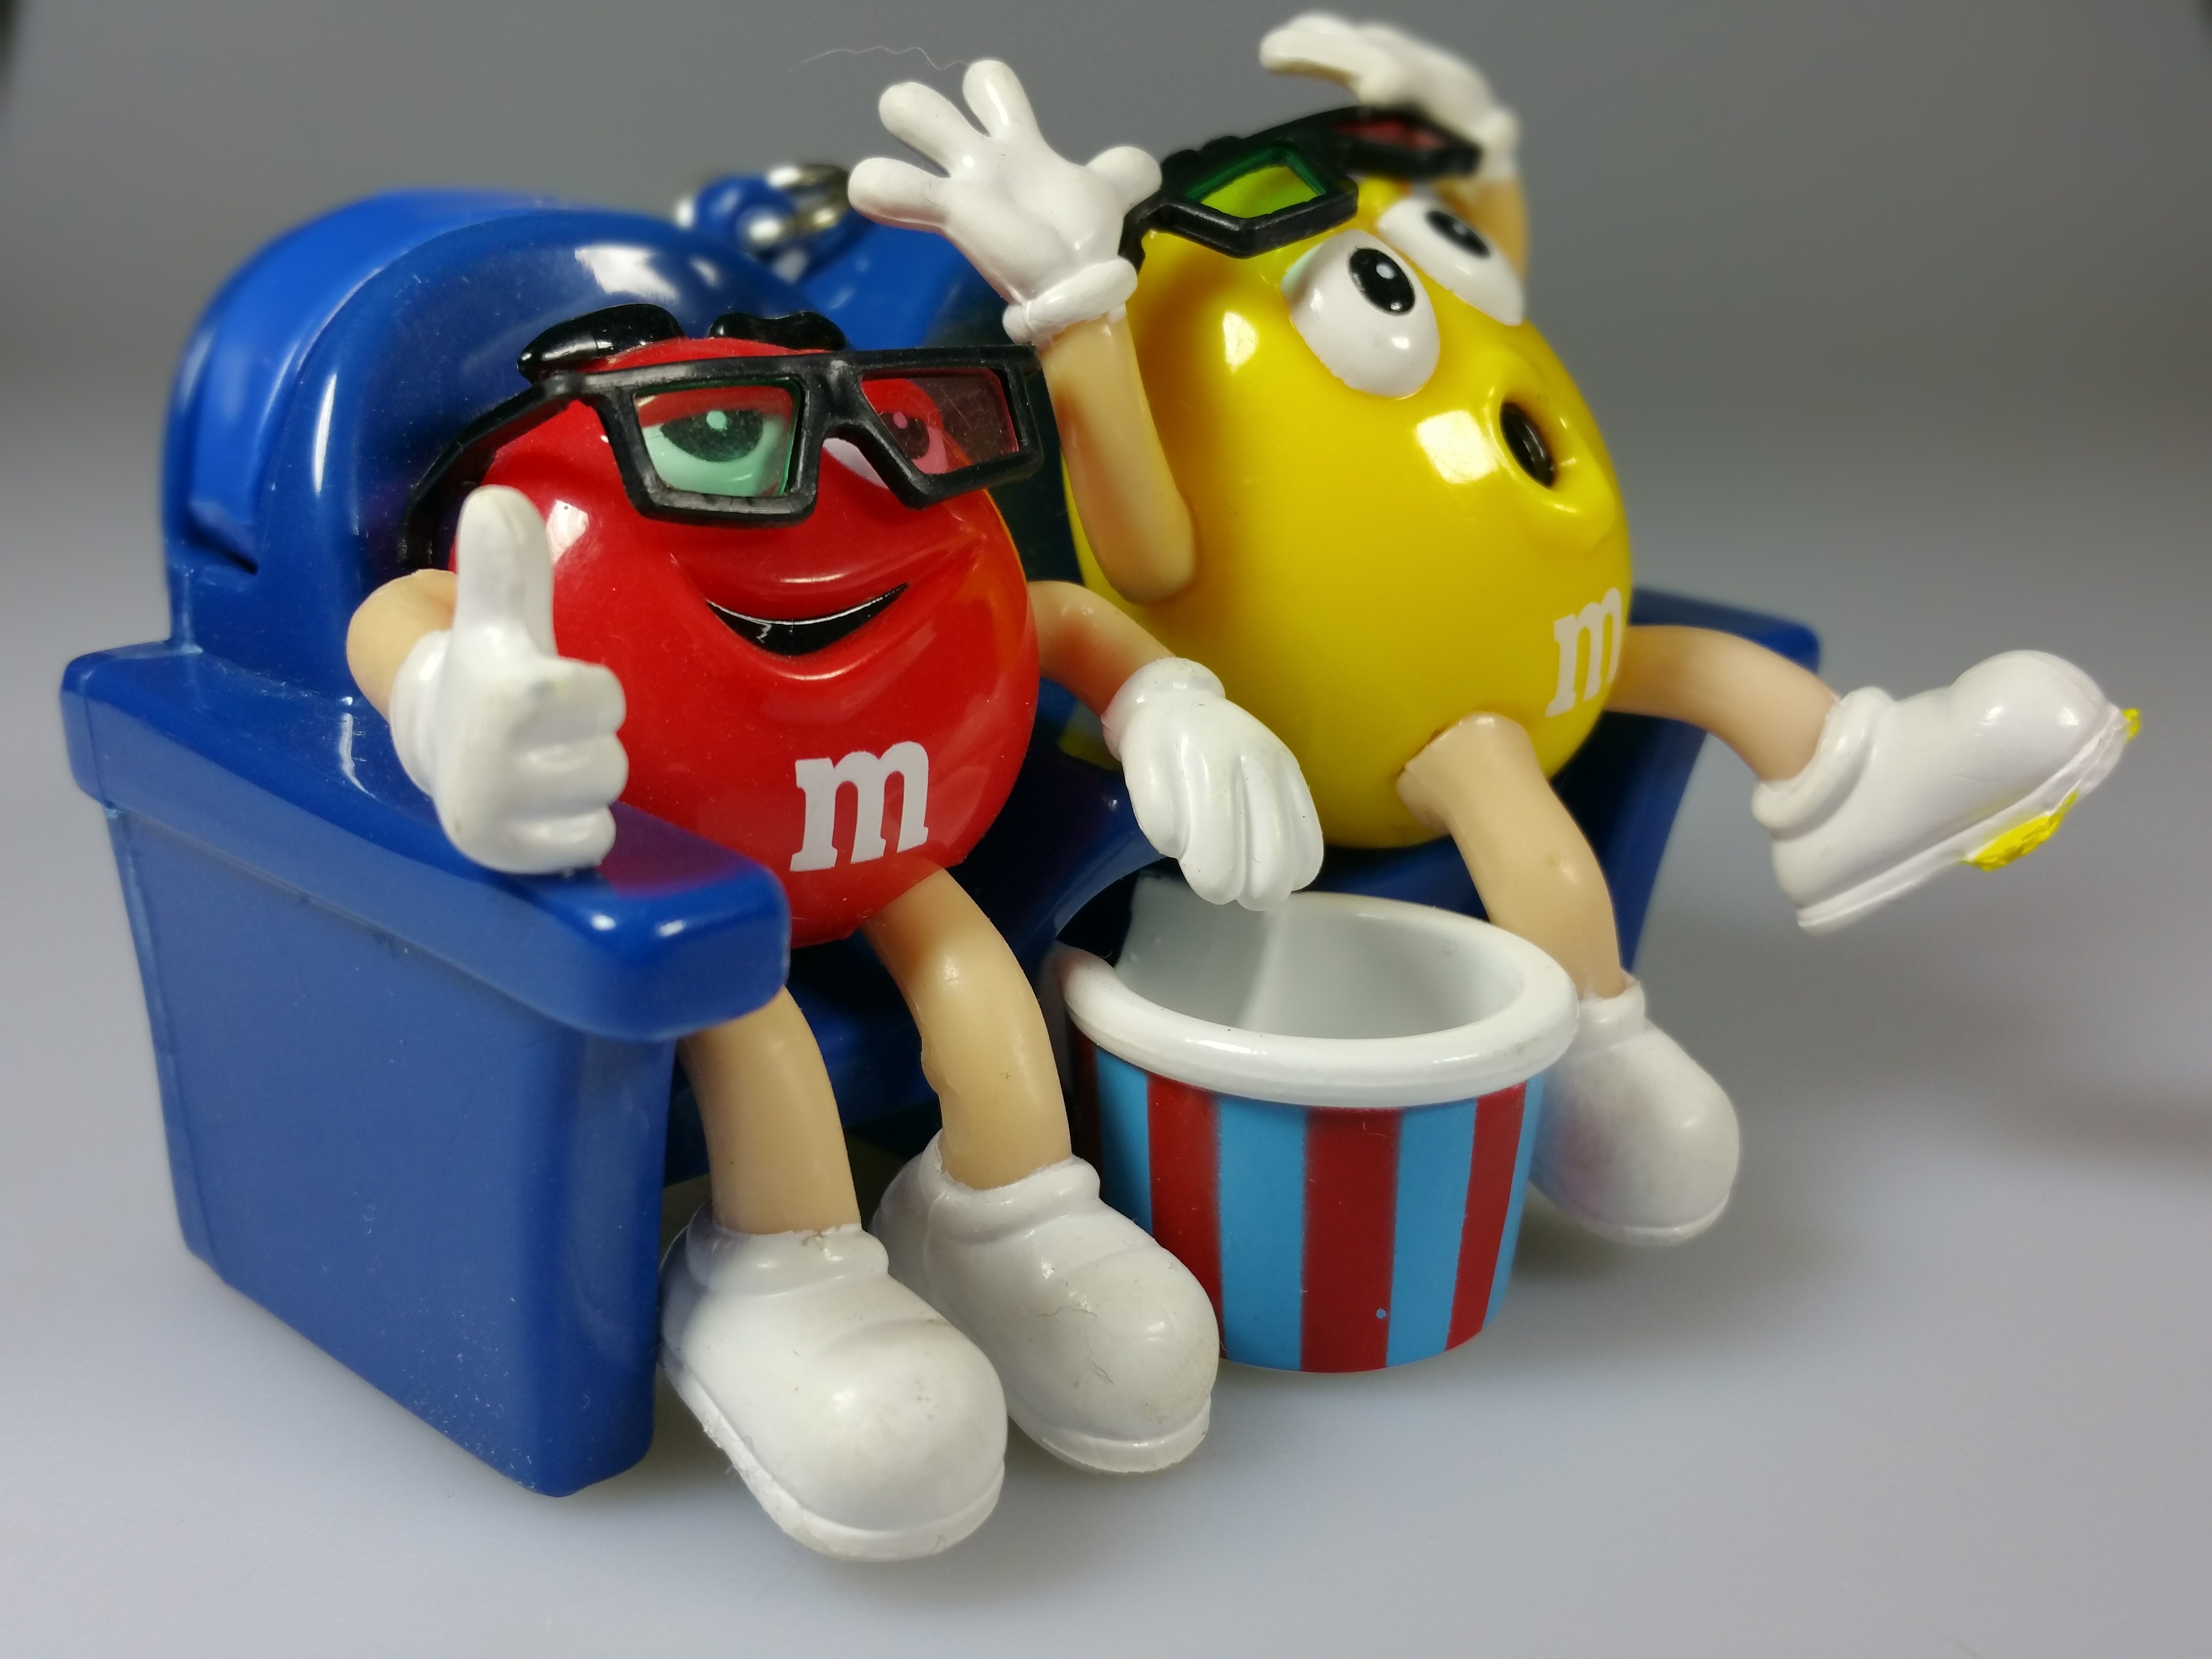
colorful, toy, figurine, funny, candy, action figure, m m's